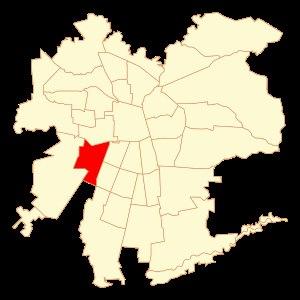
Cerrillos est une des 34 communes de la capitale Santiago elle-même située dans la zone centrale du Chili. La commune se trouve à la périphérie sud-ouest de Santiago. En 2012, sa population s'élevait à 79 164 habitants. La superficie de la commune est de 21 km².